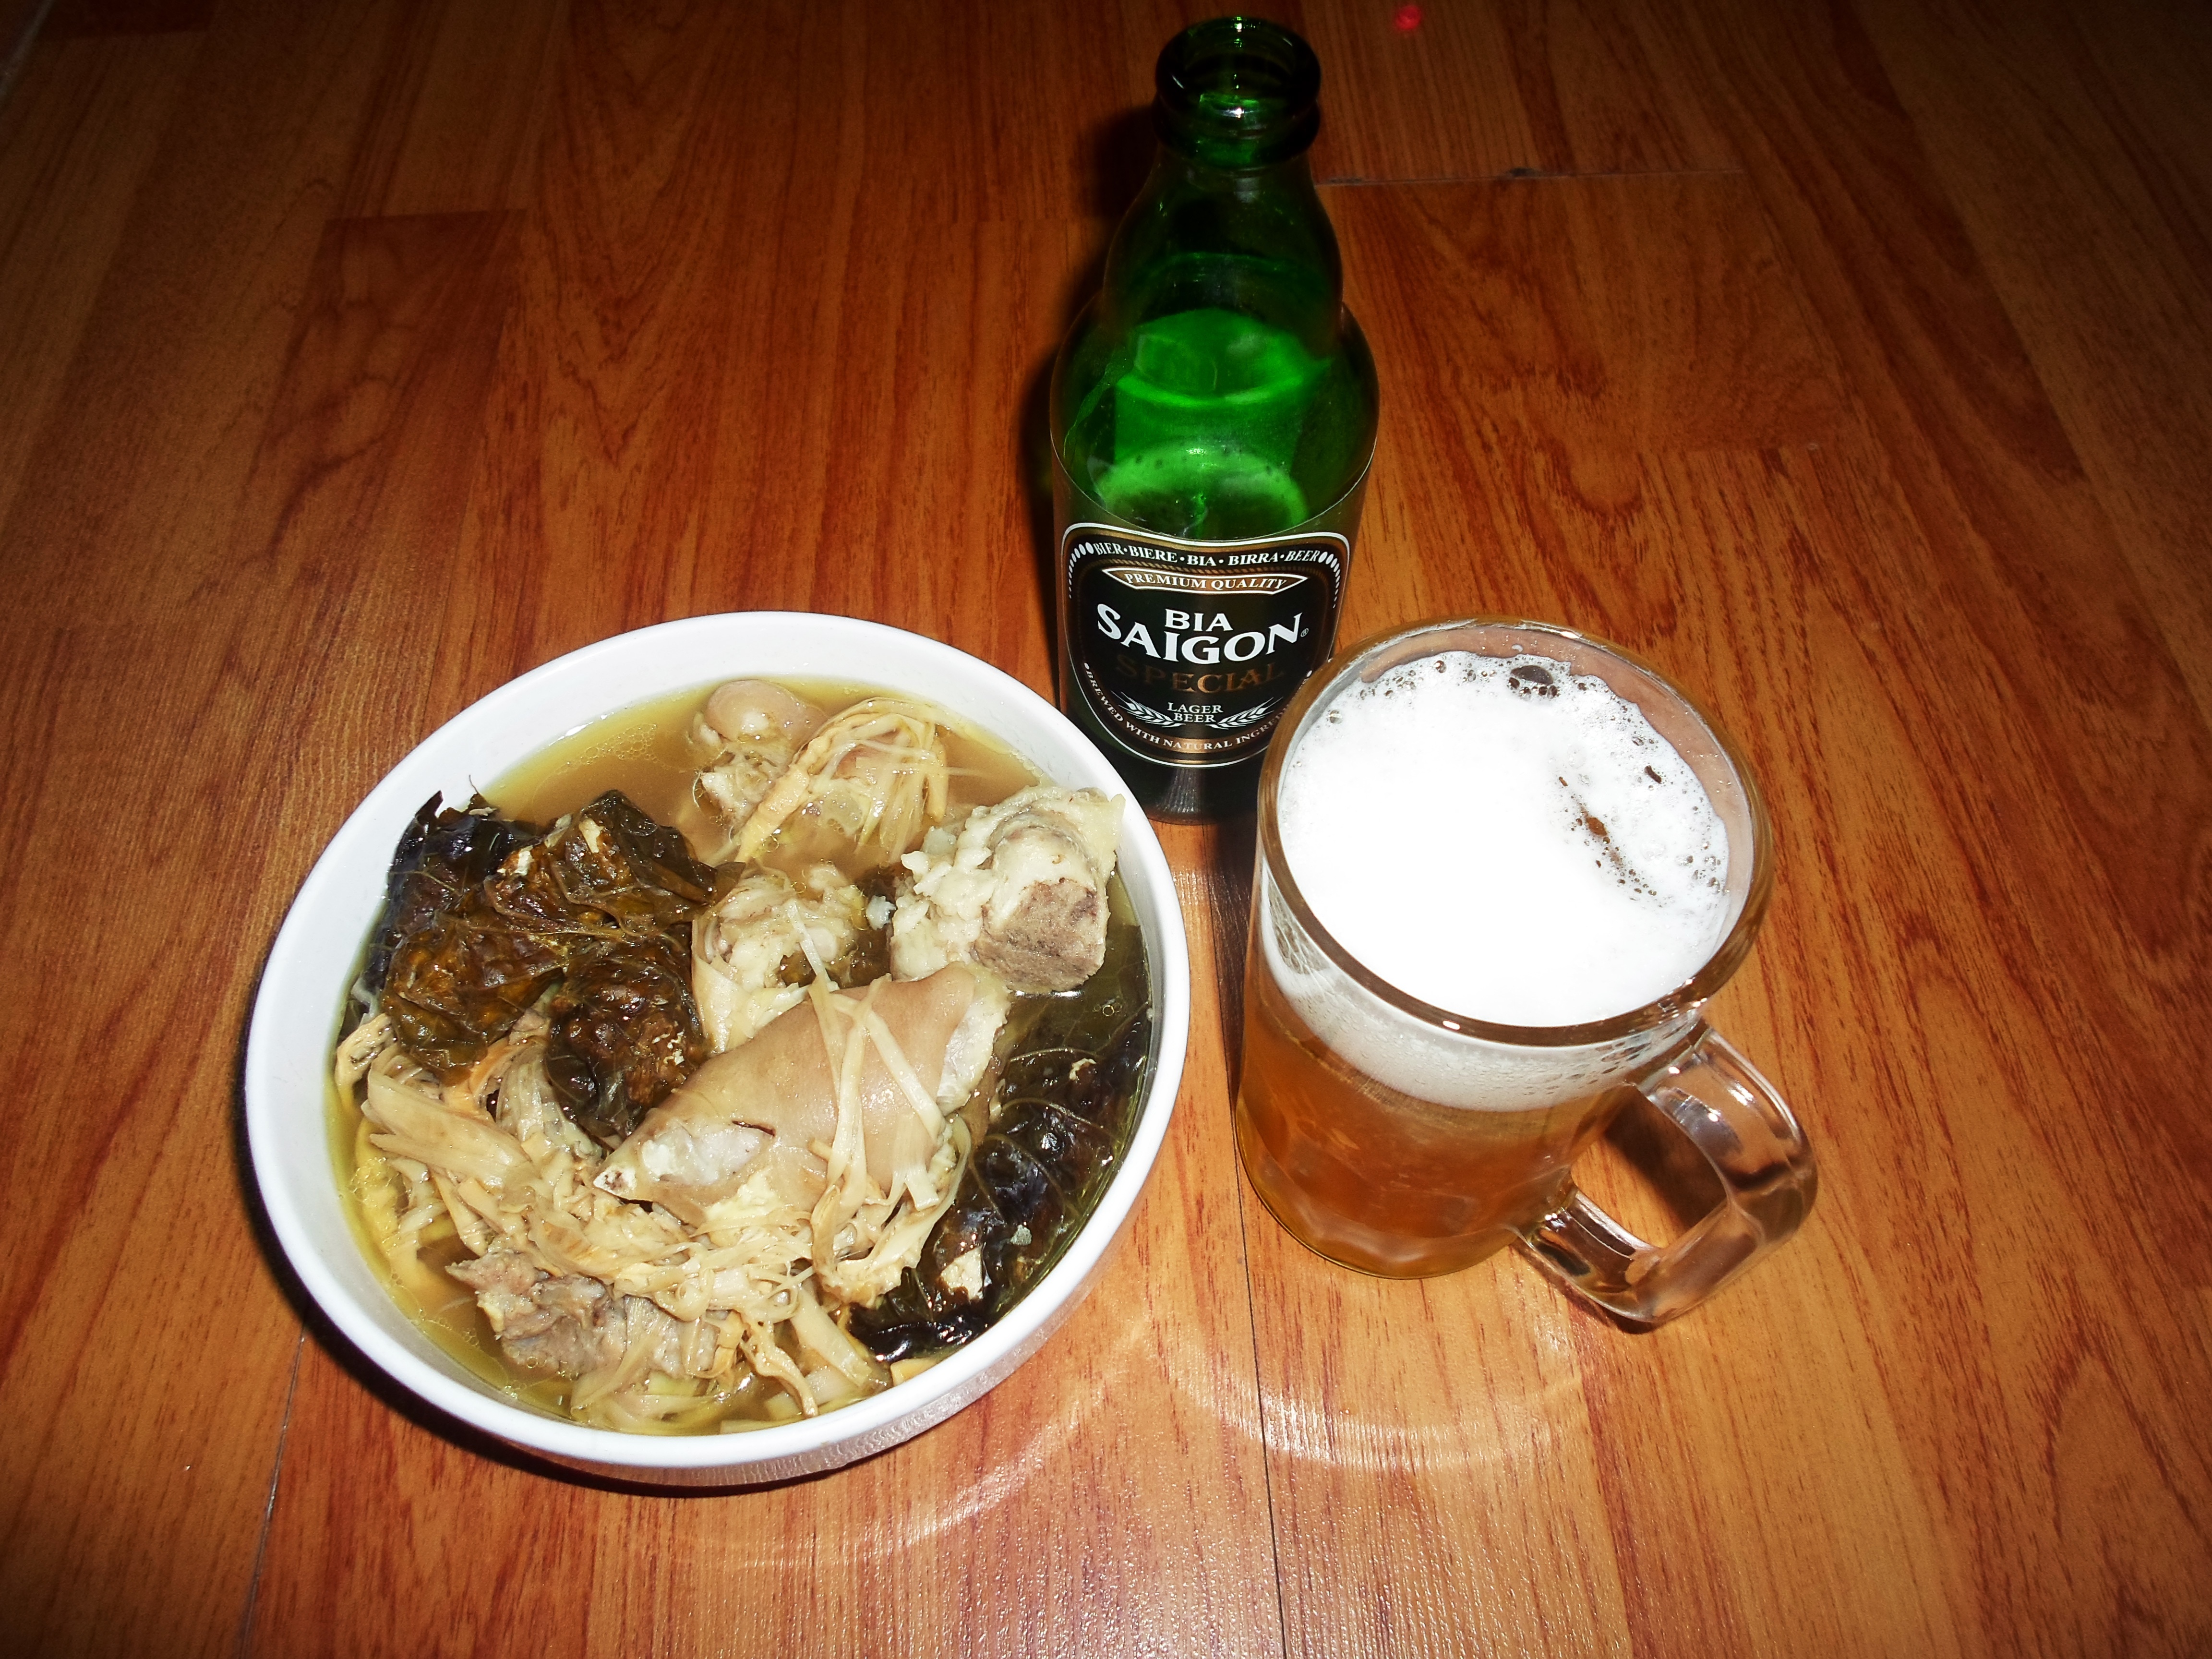
dish, meal, food, produce, drink, breakfast, cuisine, beer, flavor